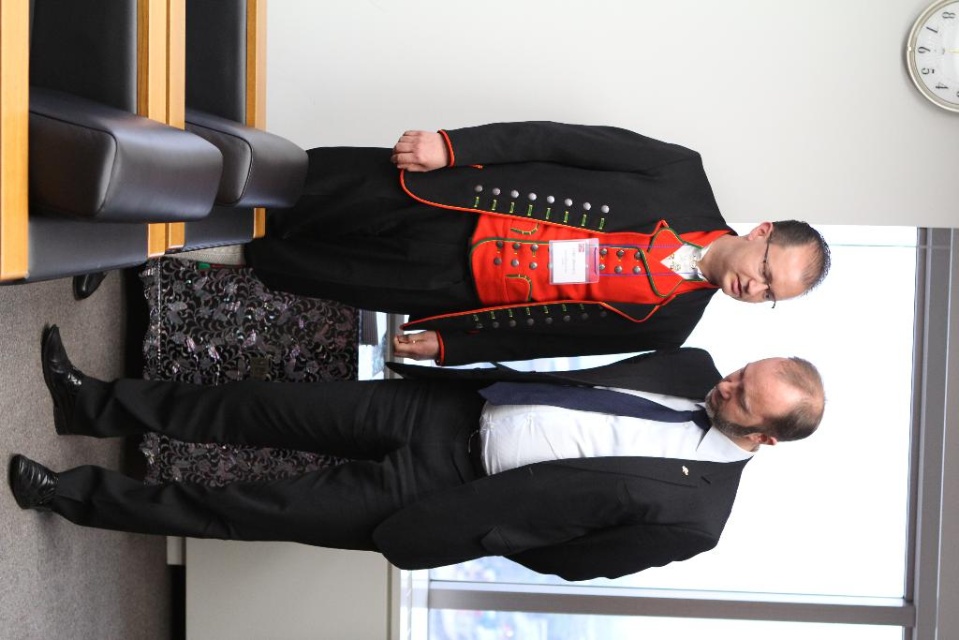
Question: Considering the relative positions of black satin jacket at center and matte black tie at center in the image provided, where is black satin jacket at center located with respect to matte black tie at center? (A) above (B) below
Answer: A